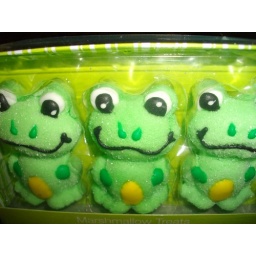
These cute little frogs landed in Erin's easter basket this year. She refused to eat them.